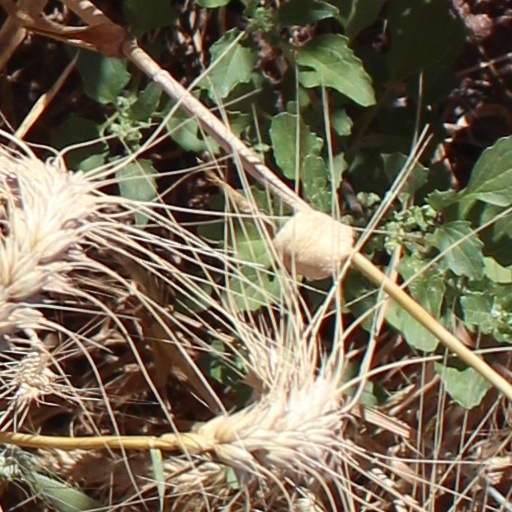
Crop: wheat